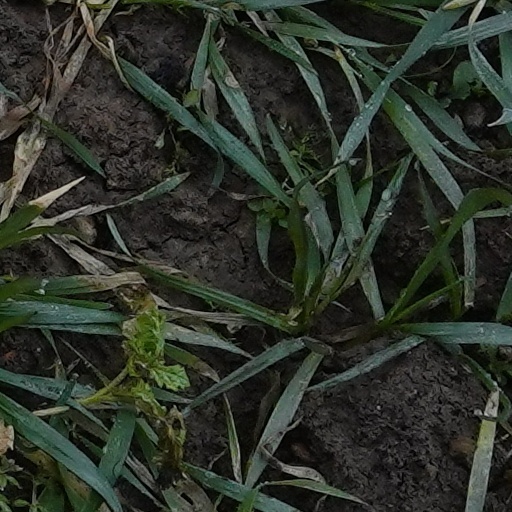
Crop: wheat